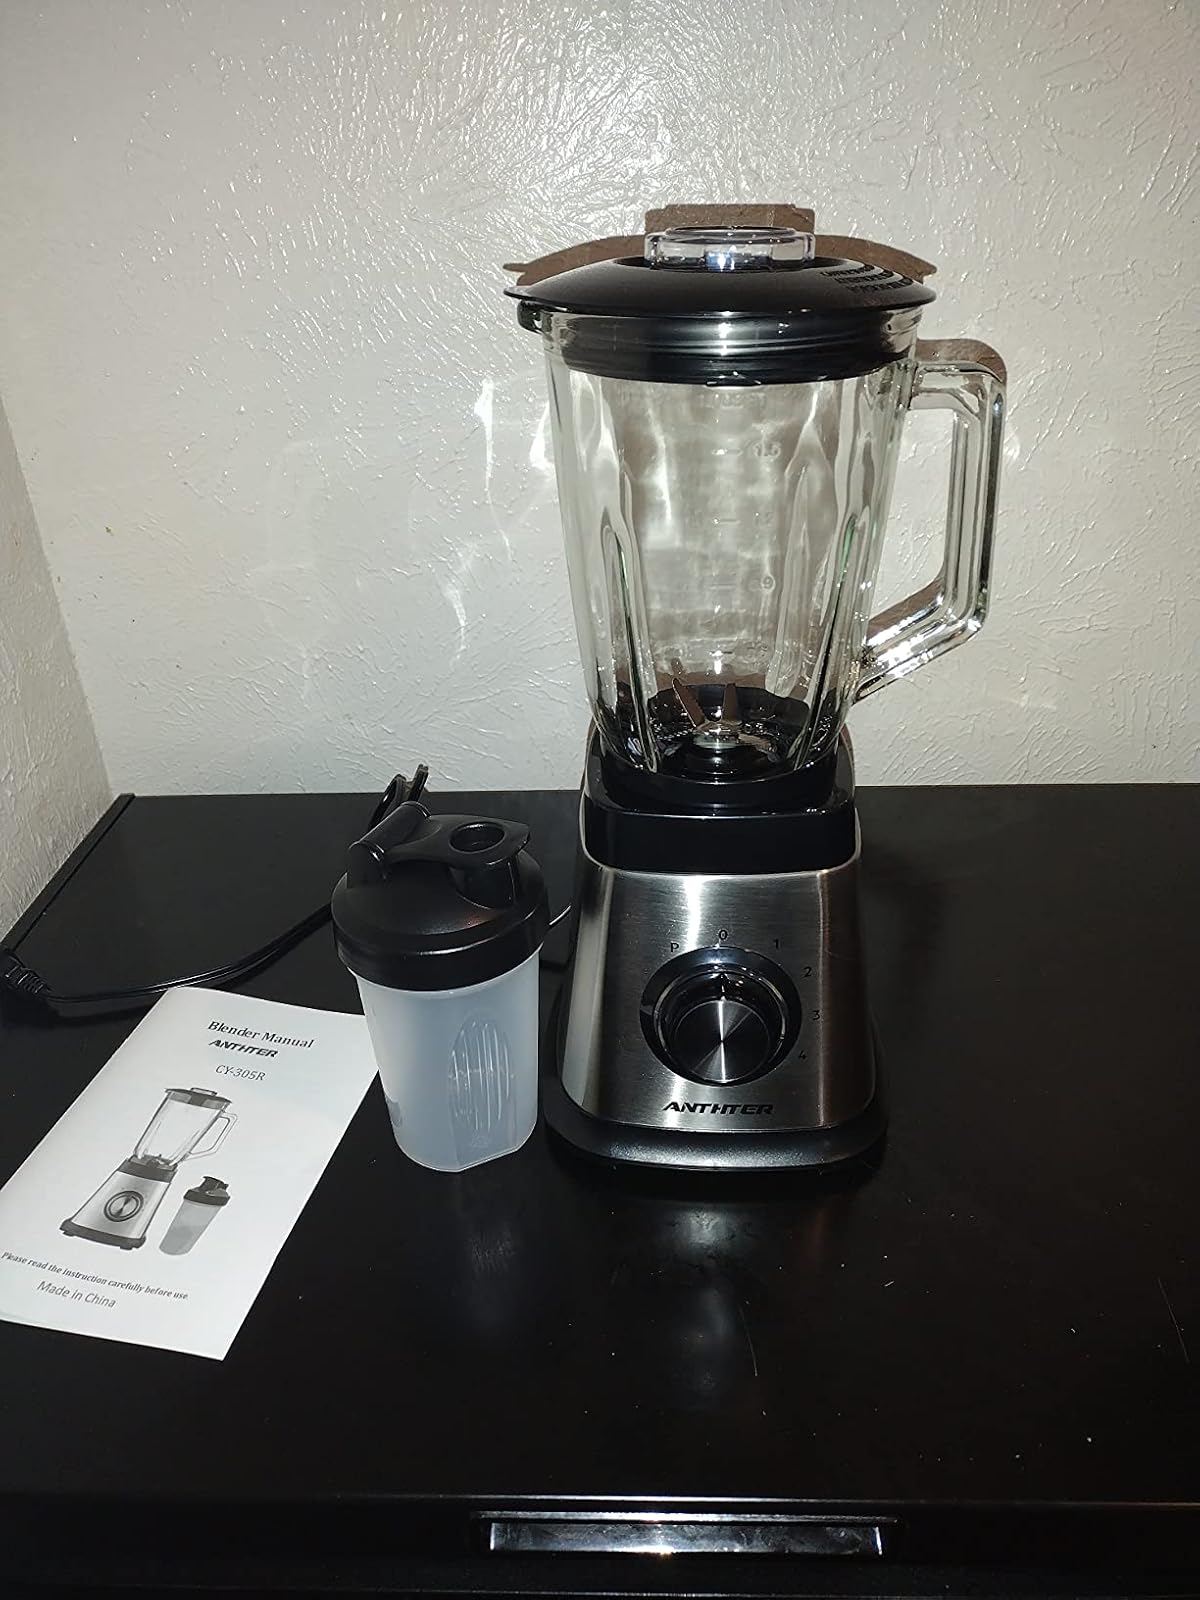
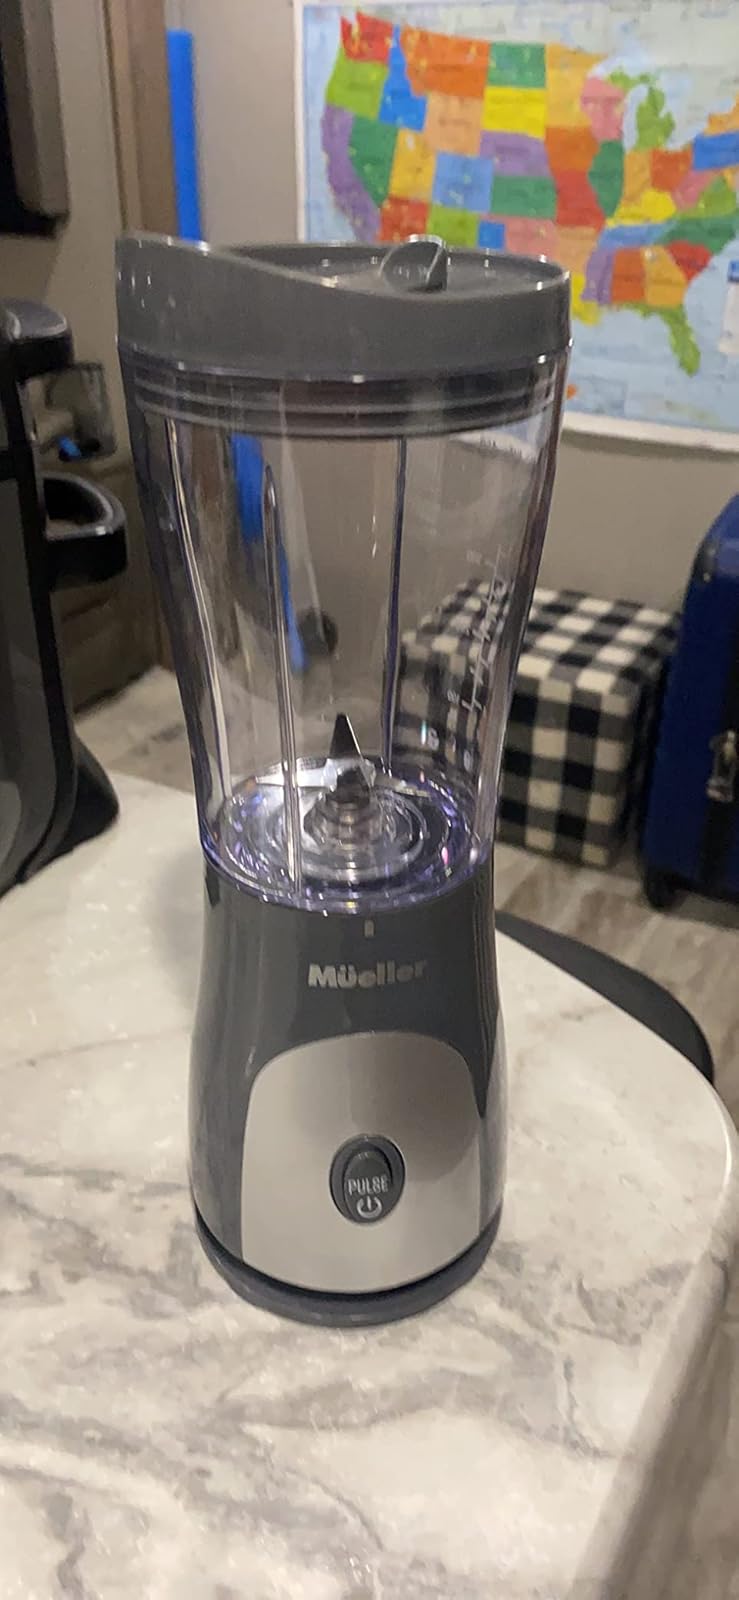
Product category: items_blender
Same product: no